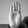
ASL letter: B